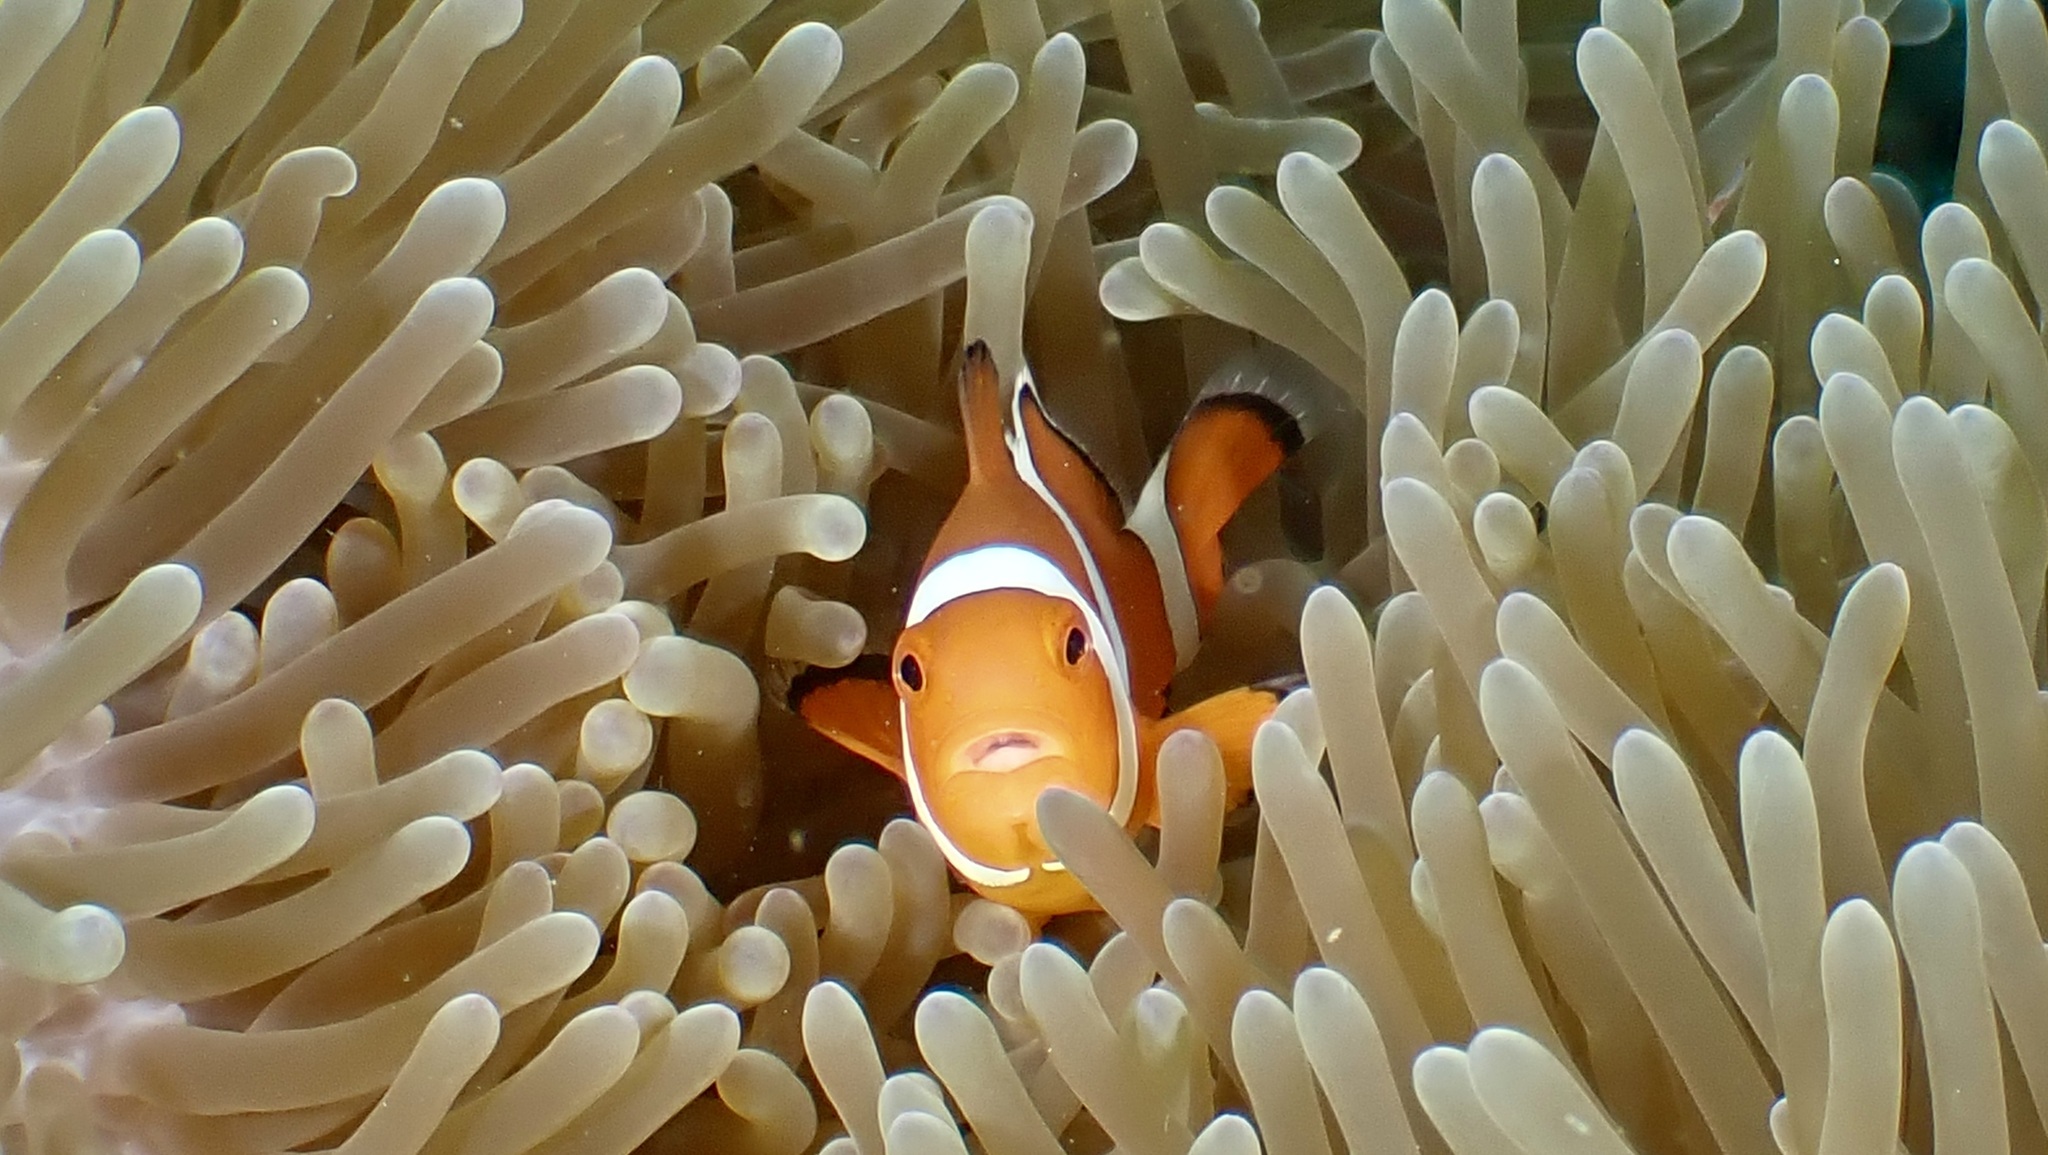
Amphiprion ocellaris (Ocellaris Anemonefish)